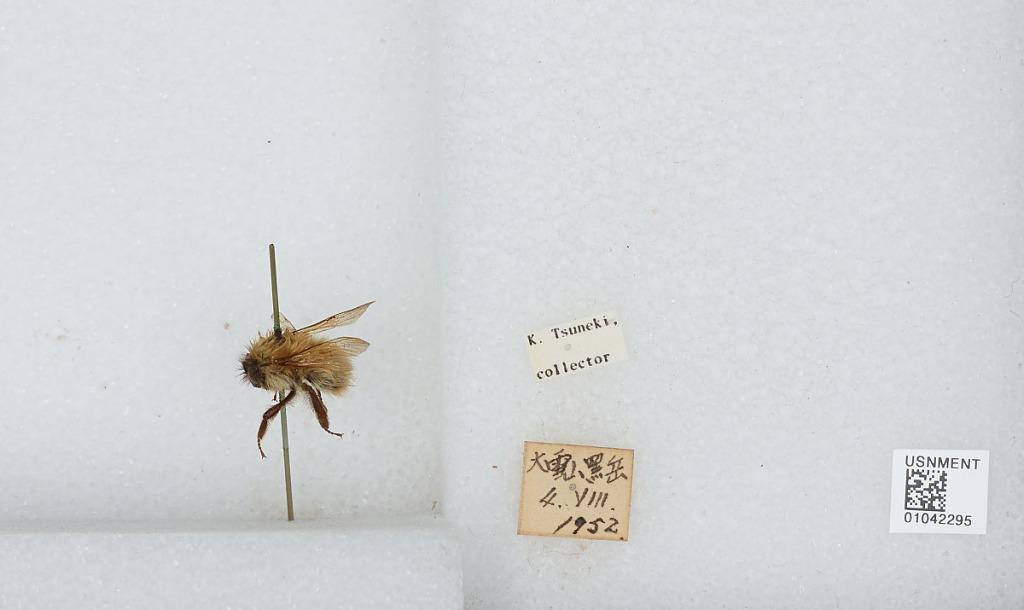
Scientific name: Bombus sp.
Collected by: K. Tsuneki
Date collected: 1952-8-4
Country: Japan
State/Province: Hokkaido
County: Kamikawa
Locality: Daisetsuzan, Kuro-dake